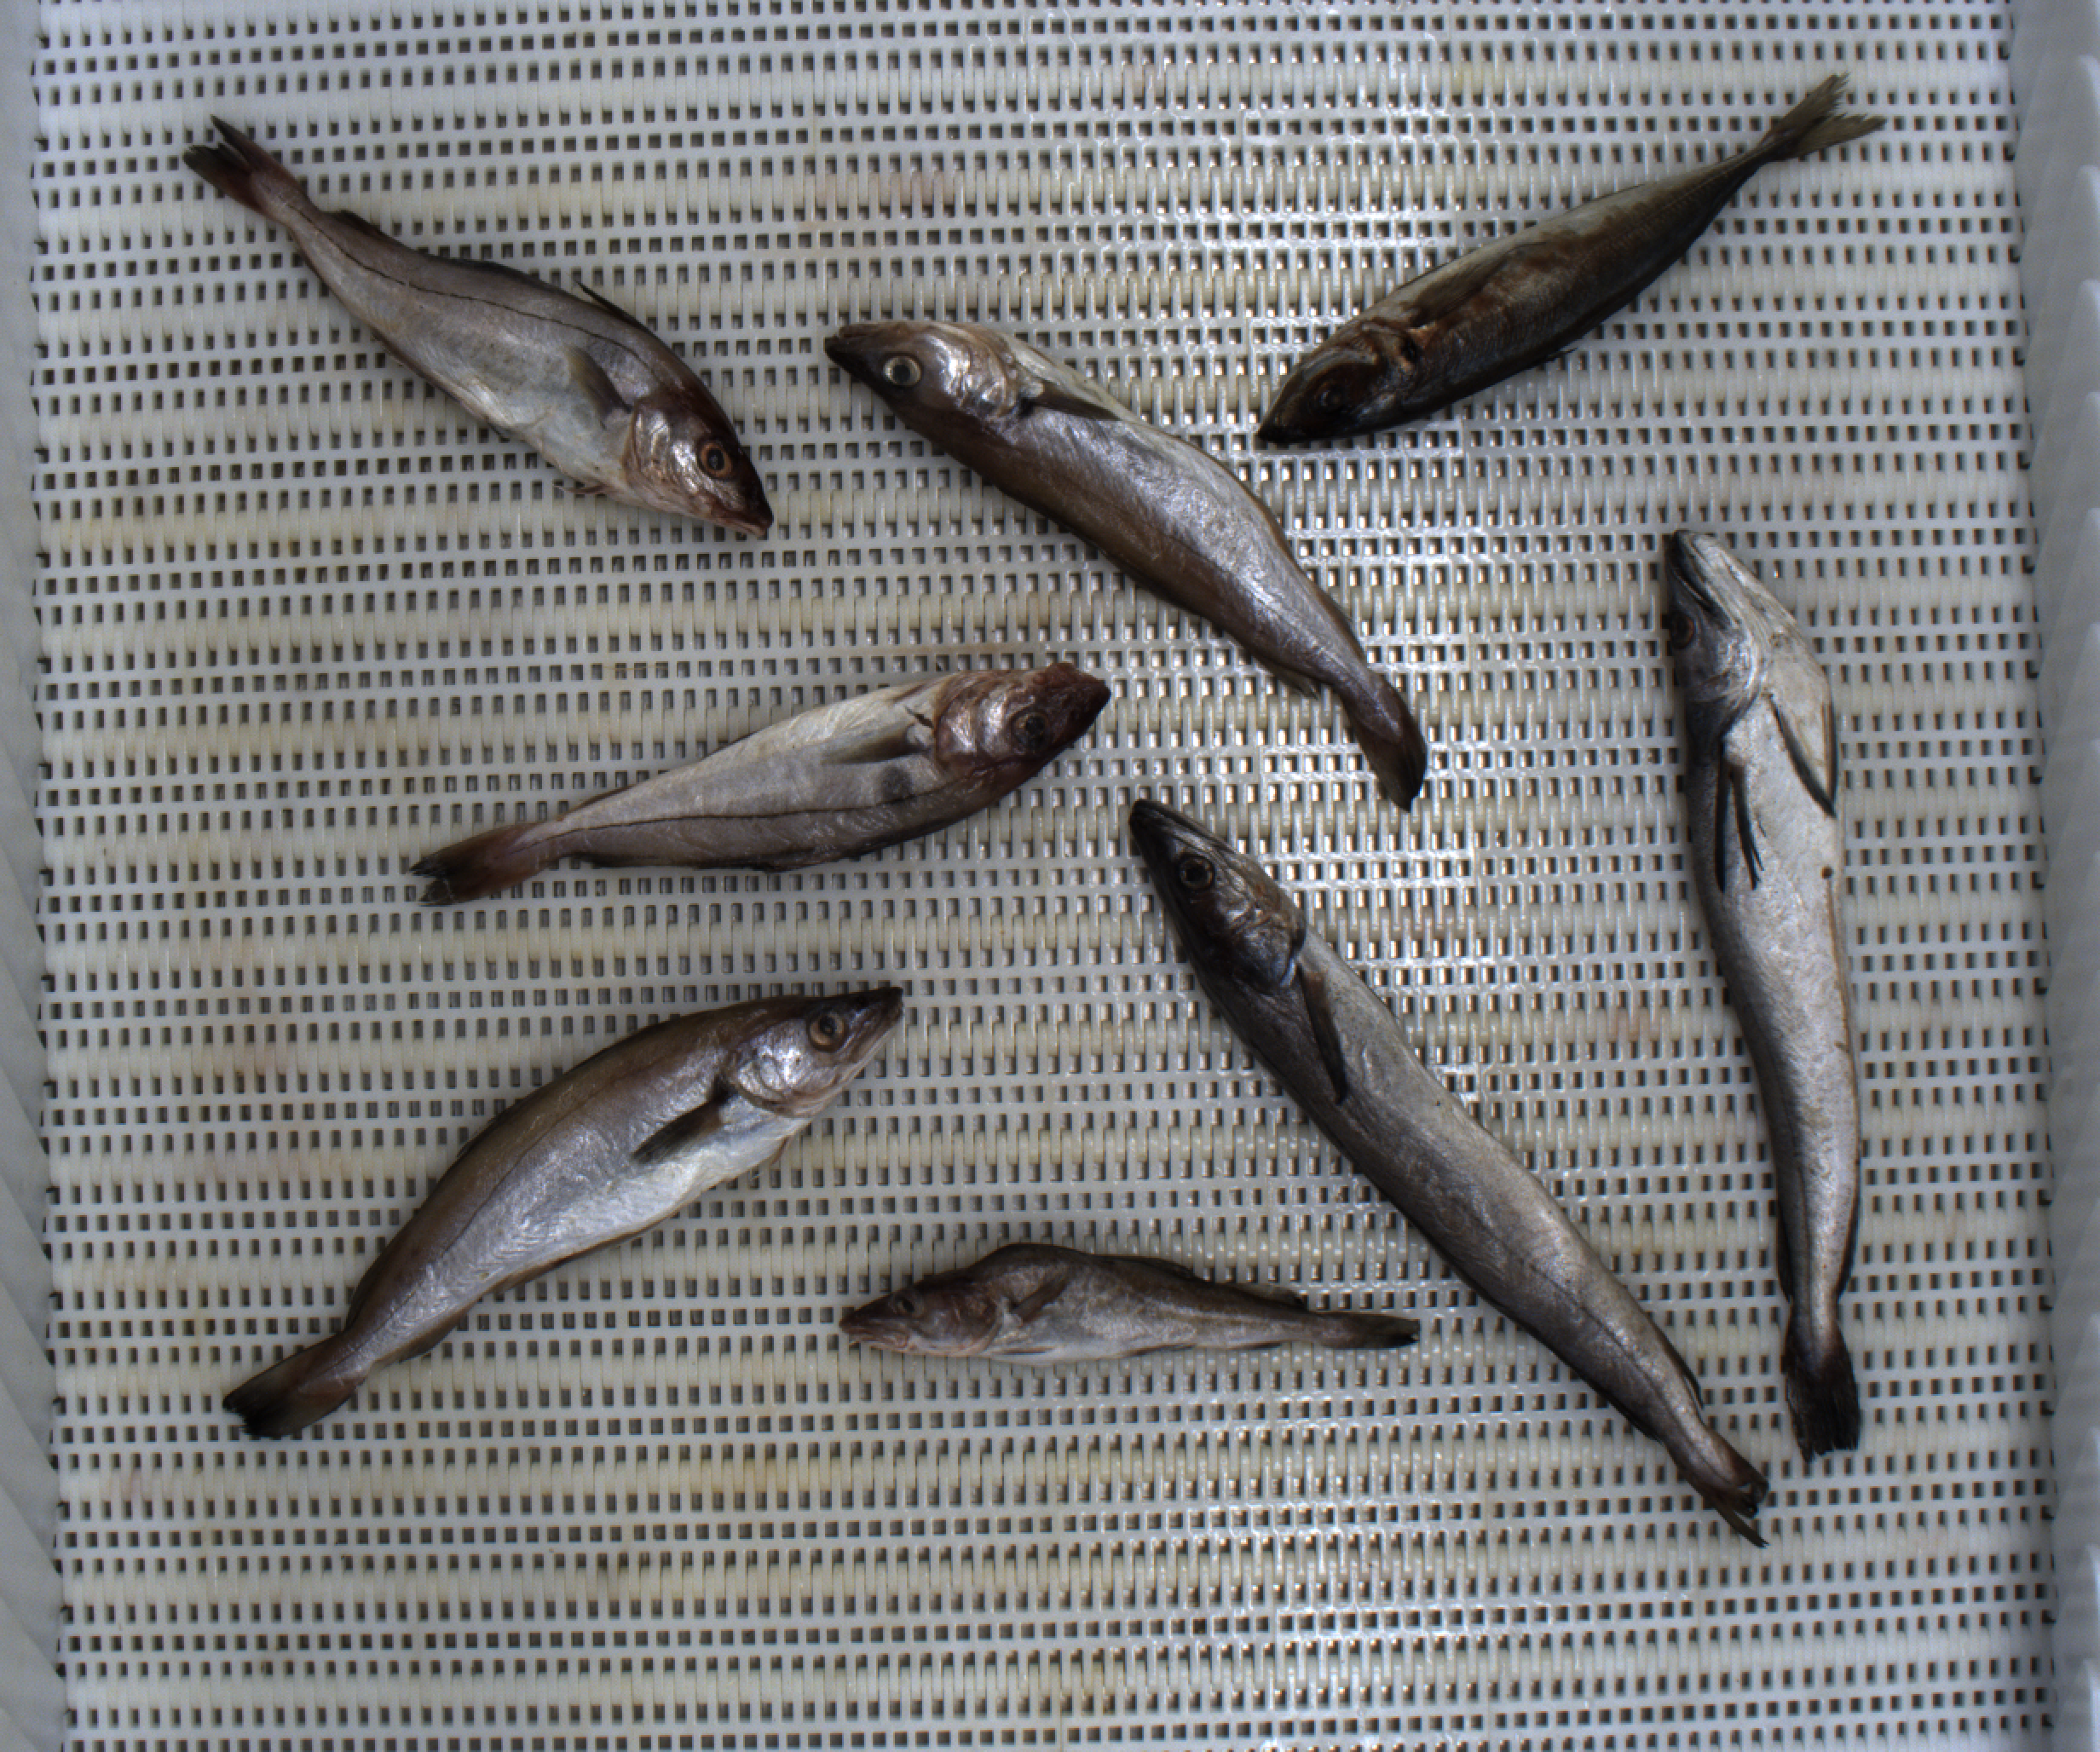
Total fish: 8
Cod: 1
Haddock: 2
Whiting: 2
Hake: 2
Horse mackerel: 1
Saithe: 0
Other: 0